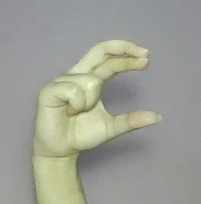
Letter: thal